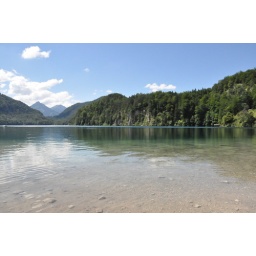
The water in Austria was so crystal clear